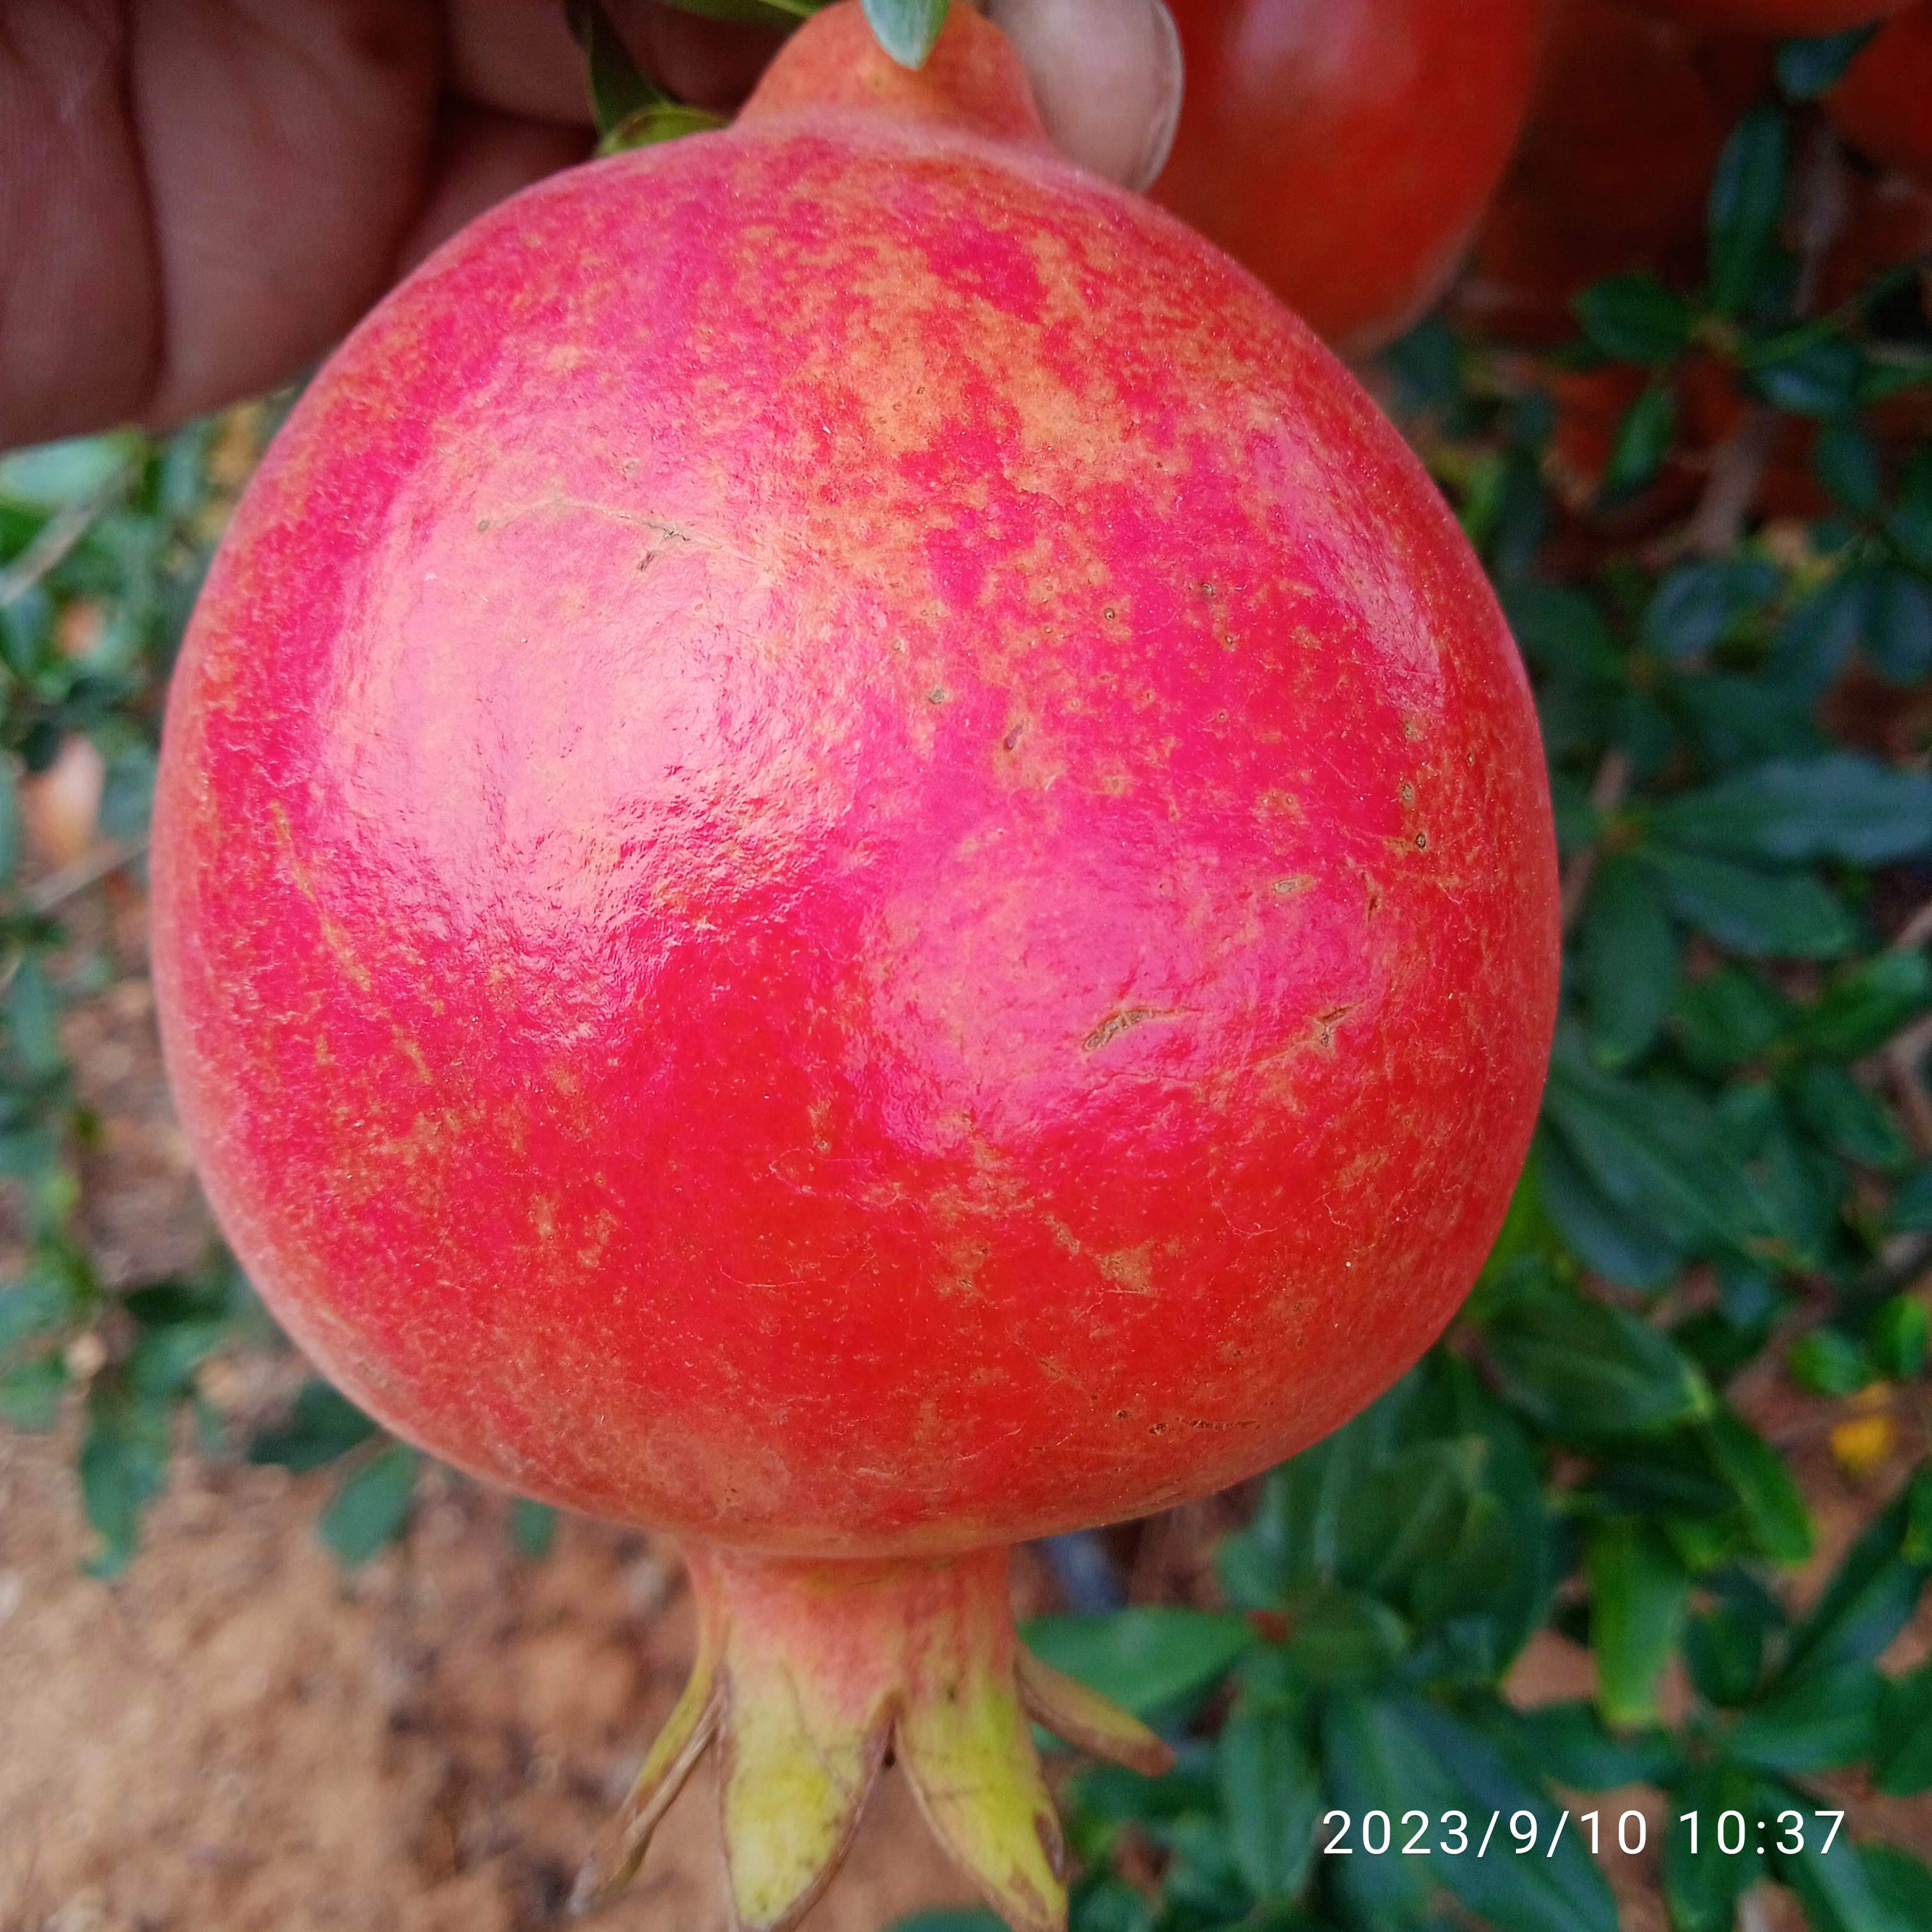
Label: Healthy